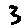
Label: 3